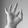
ASL letter: F